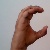
The image shows a hand gesture representing the letter 'C' in Indian Sign Language.